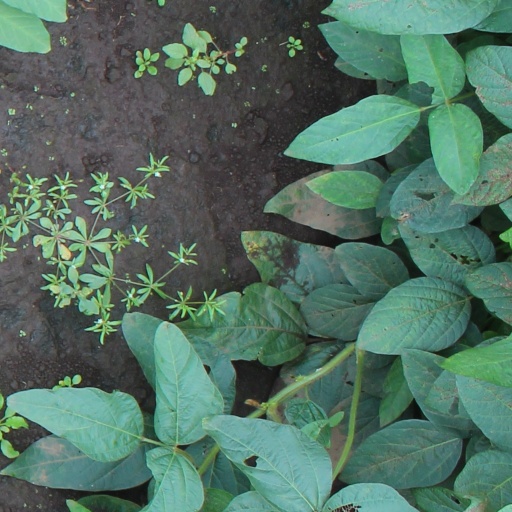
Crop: soybean